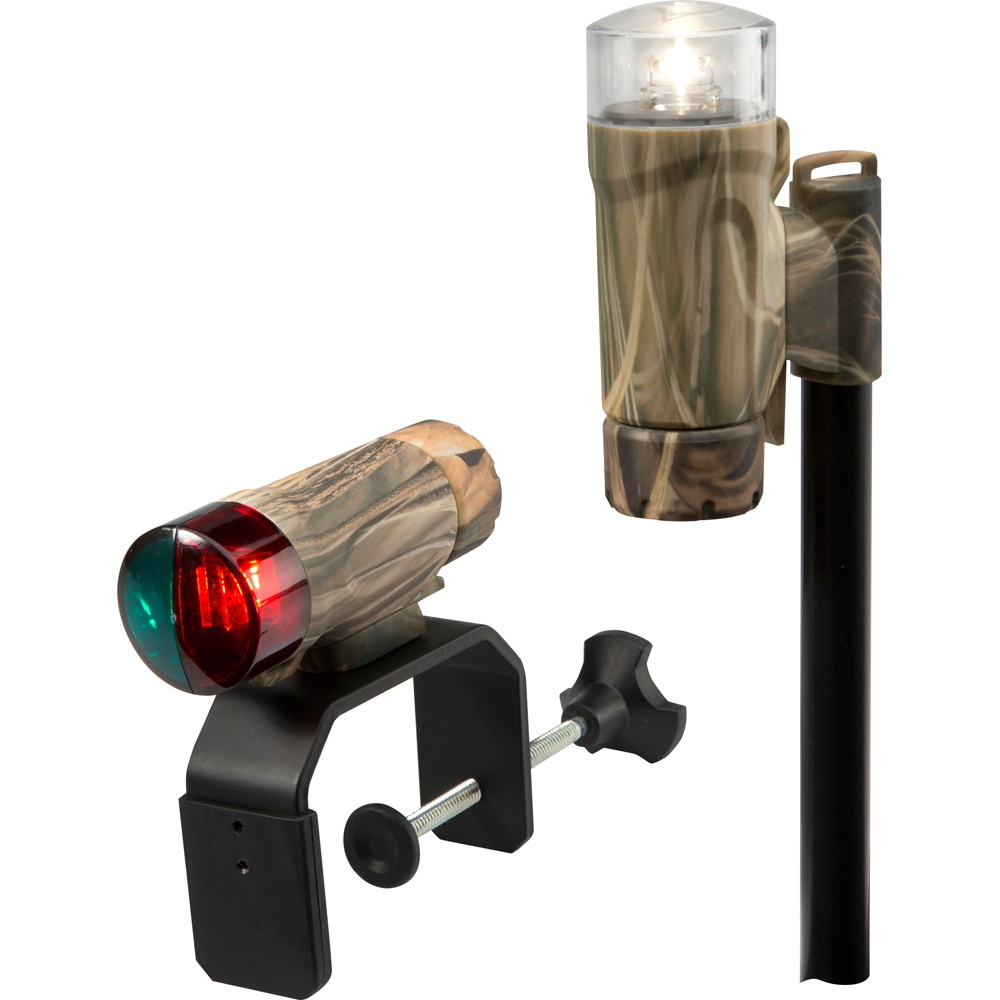
Attwood Clamp-On Portable LED Light Kit - RealTree Max-4 Camo [14191-7]
Clamp-On Portable LED Light Kit - RealTree® Max-4 Camo Features: Water-resistant bow and stern navigation lights Attwood's most durable, portable LED navigation light engines Sealed electronics, built to last in harsh conditions 150+ hour run-time on three AAA batteries (not included) Heavy-duty c-clamp Specifications: Lens Color: White/Red/Green Housing: Camouflage Voltage - Input Range (Volts): 3 AAA Batteries (Not Included) LED: Yes Box Dimensions: 2"H x 10"W x 11"L WT: 1.6 lbs UPC: 022697141910
Brand: Attwood Marine
Category: Vehicles & Parts > Vehicle Parts & Accessories > Watercraft Parts & Accessories > Watercraft Lighting